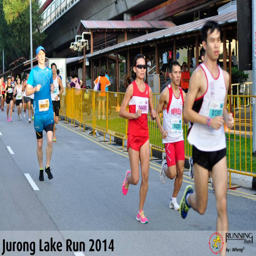
early part of the race , just outside station .